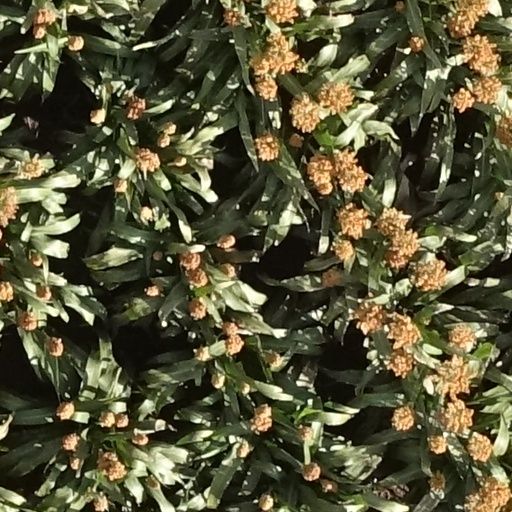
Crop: sorghum